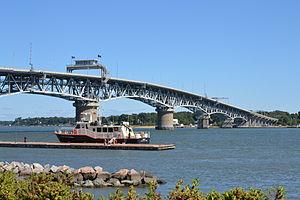
La York River est un estuaire d'approximativement 55 kilomètres de long, situé dans l'est de la Virginie, aux États-Unis. Sa largeur varie de 1,6 km à sa tête à 4 km près de son embouchure, située sur la partie ouest de la baie de Chesapeake. Son bassin hydrographique draine un large domaine étendu sur 17 comtés.